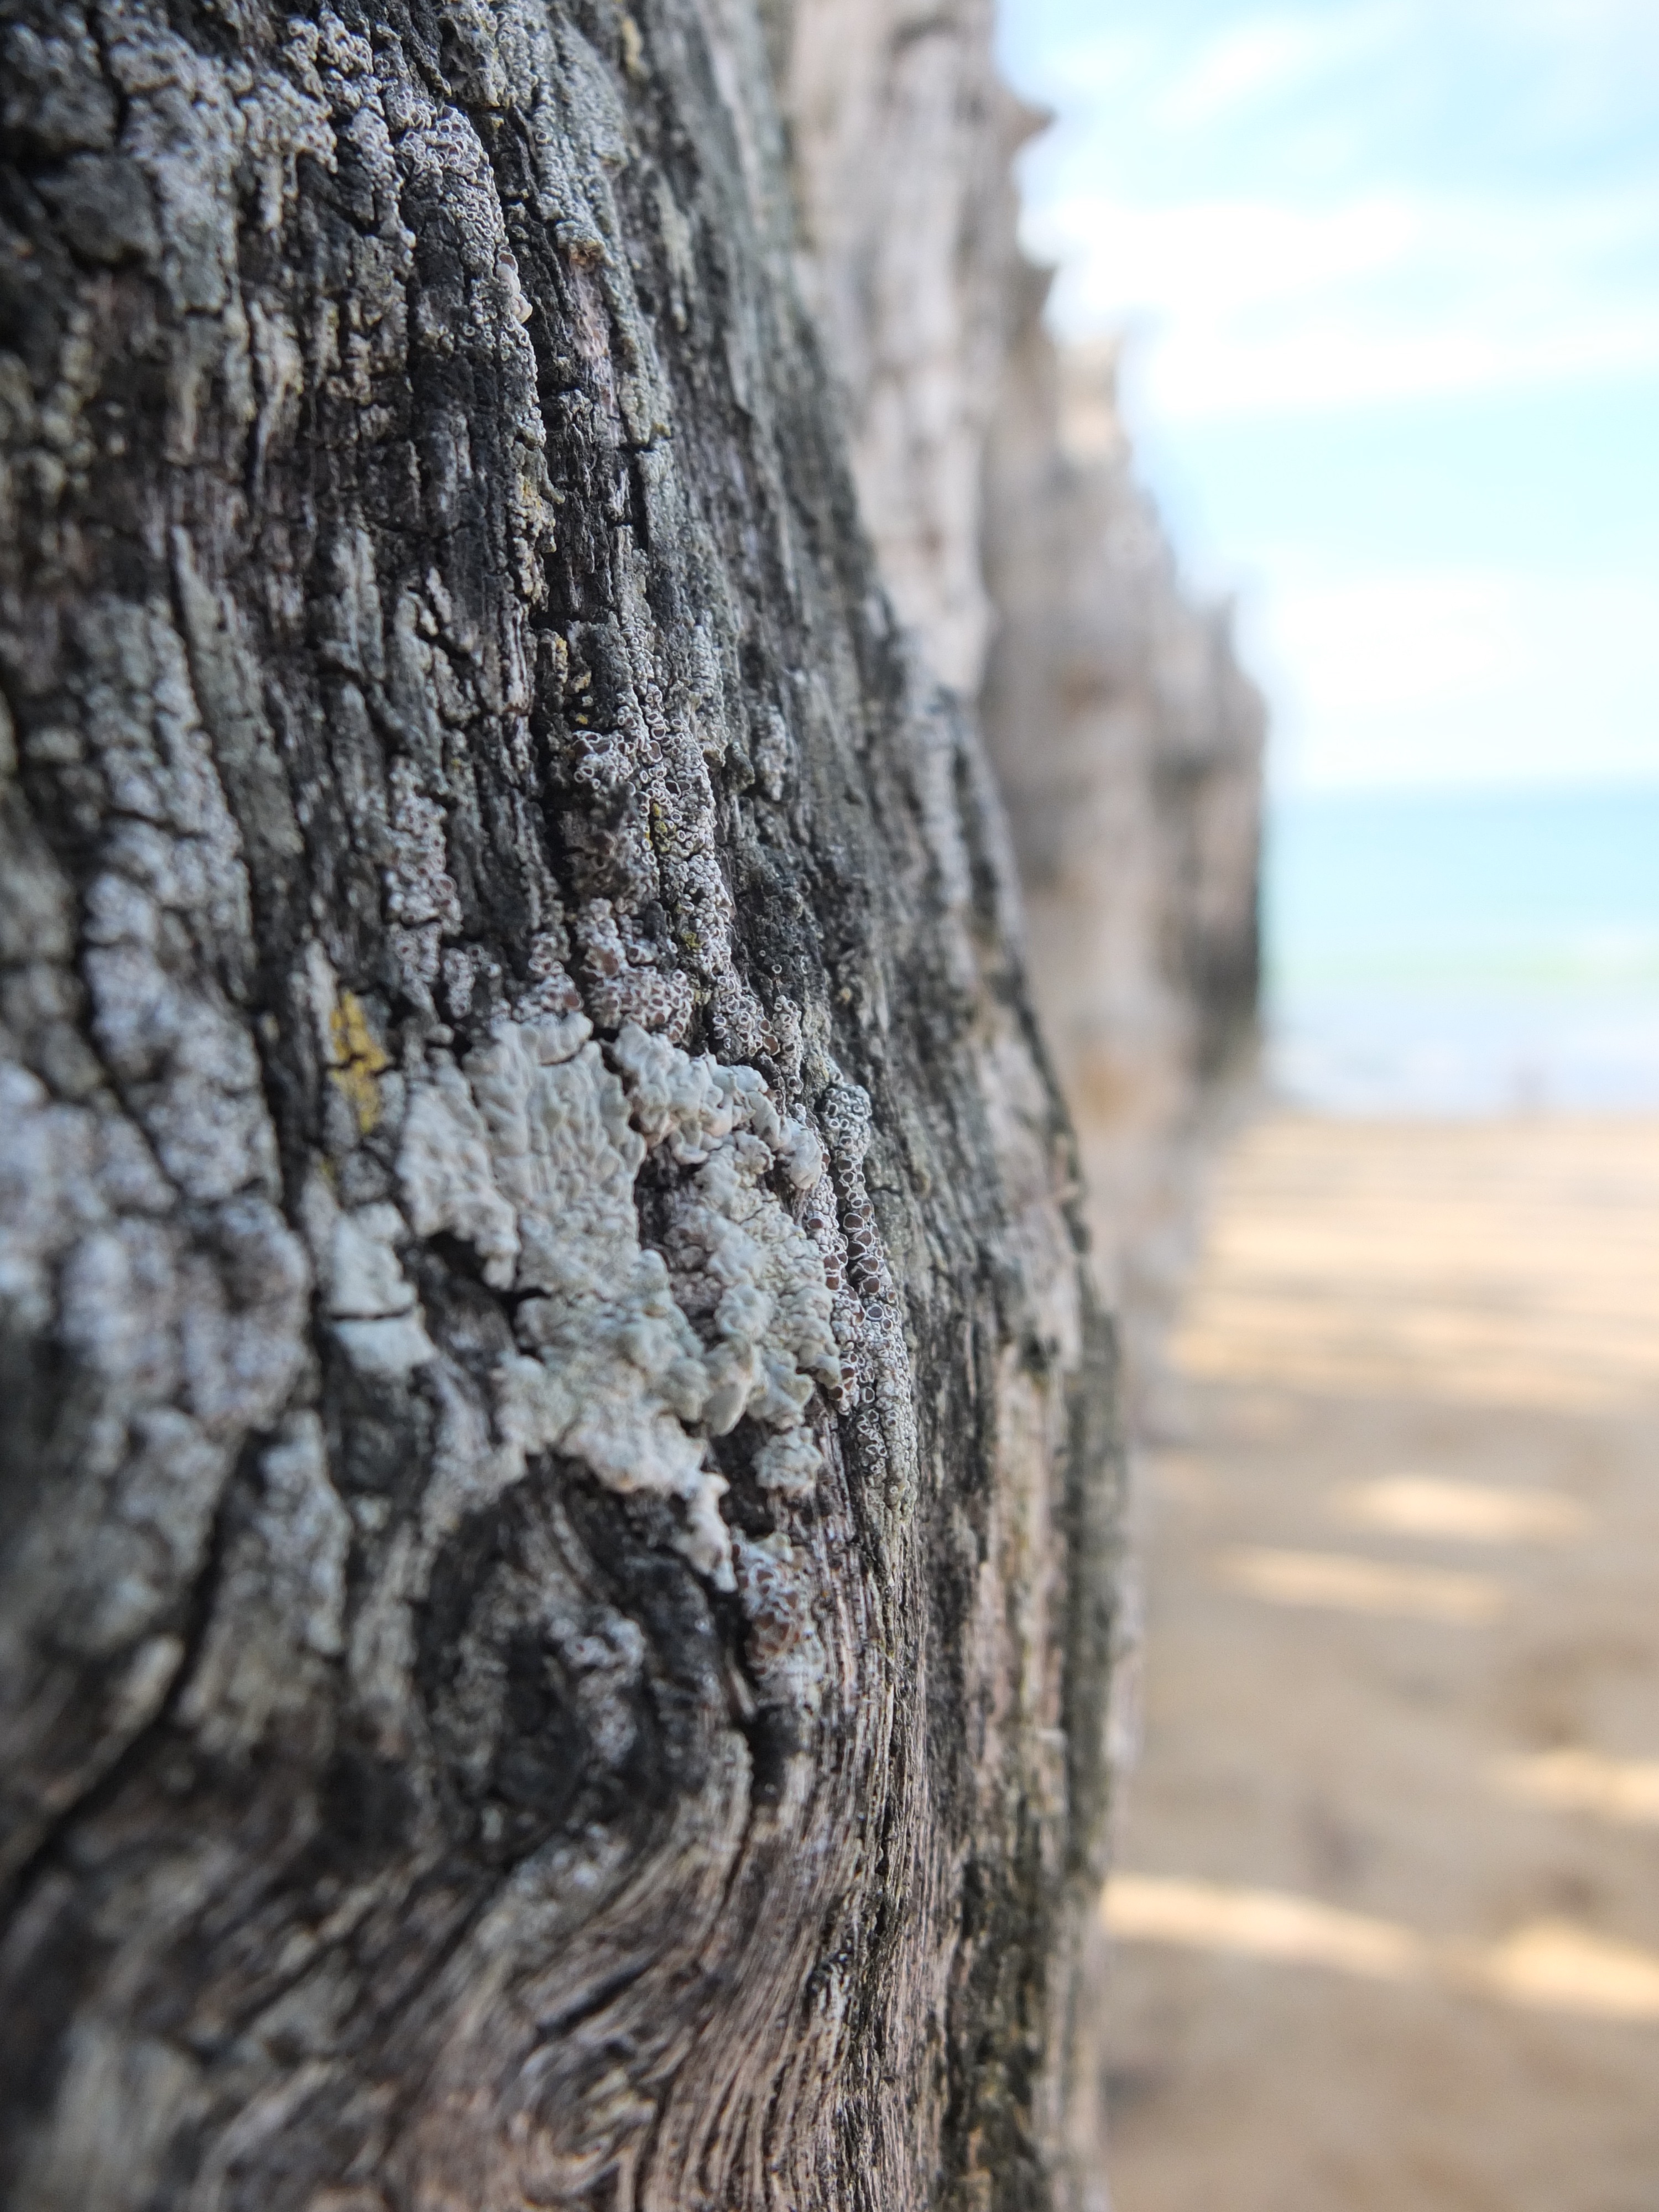
tree, nature, branch, plant, wood, leaf, trunk, soil, plant stem, woody plant, land plant